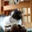
Label: cat